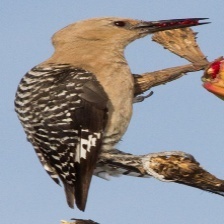
Species: GILA WOODPECKER
Scientific name: MELANERPES UROPYGIALIS